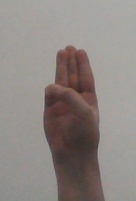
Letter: thaa